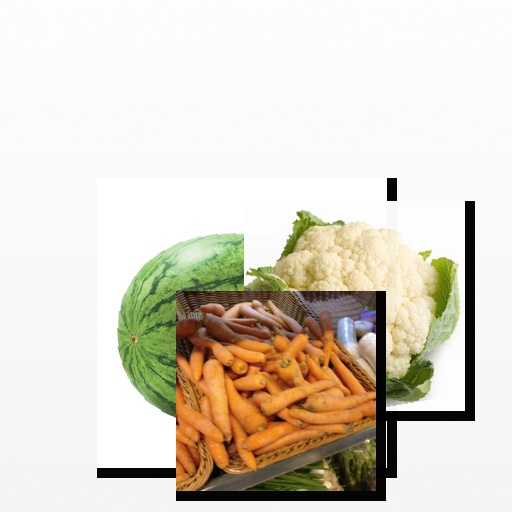
Food items: watermelon, carrot, cauliflower